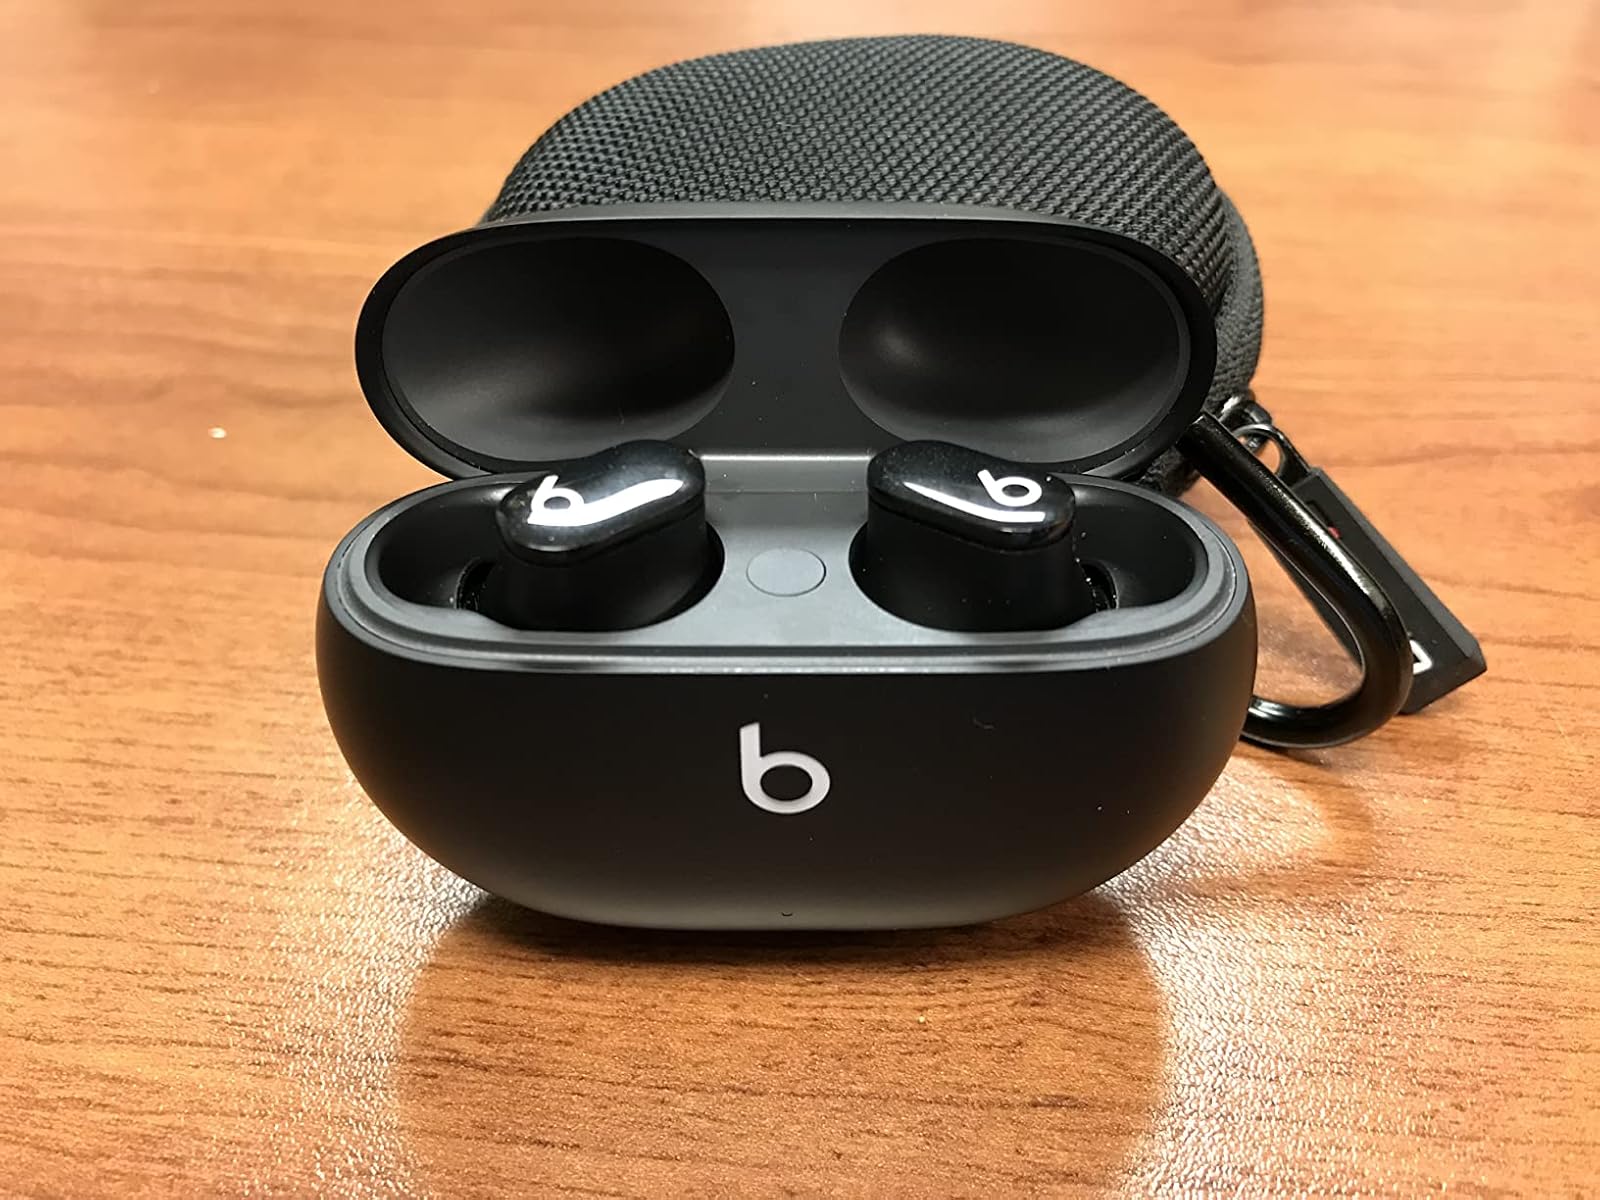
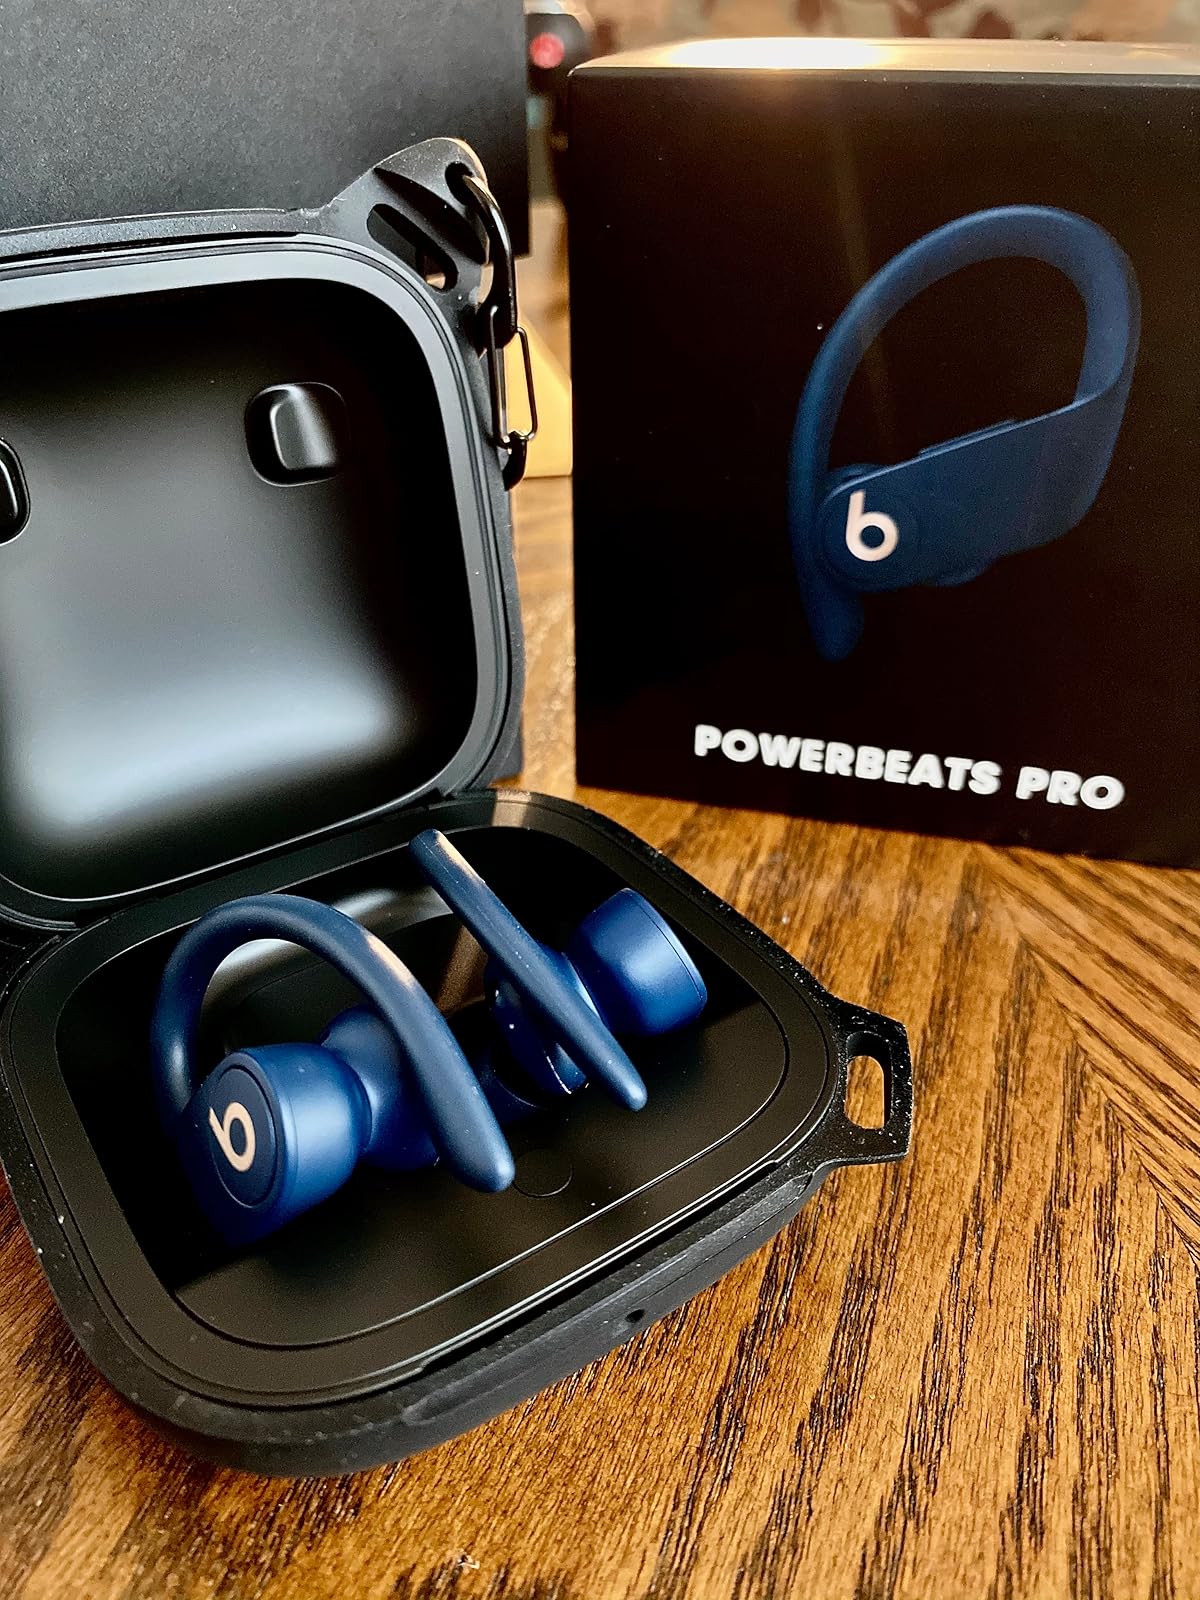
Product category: earbuds
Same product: no